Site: brandenburg
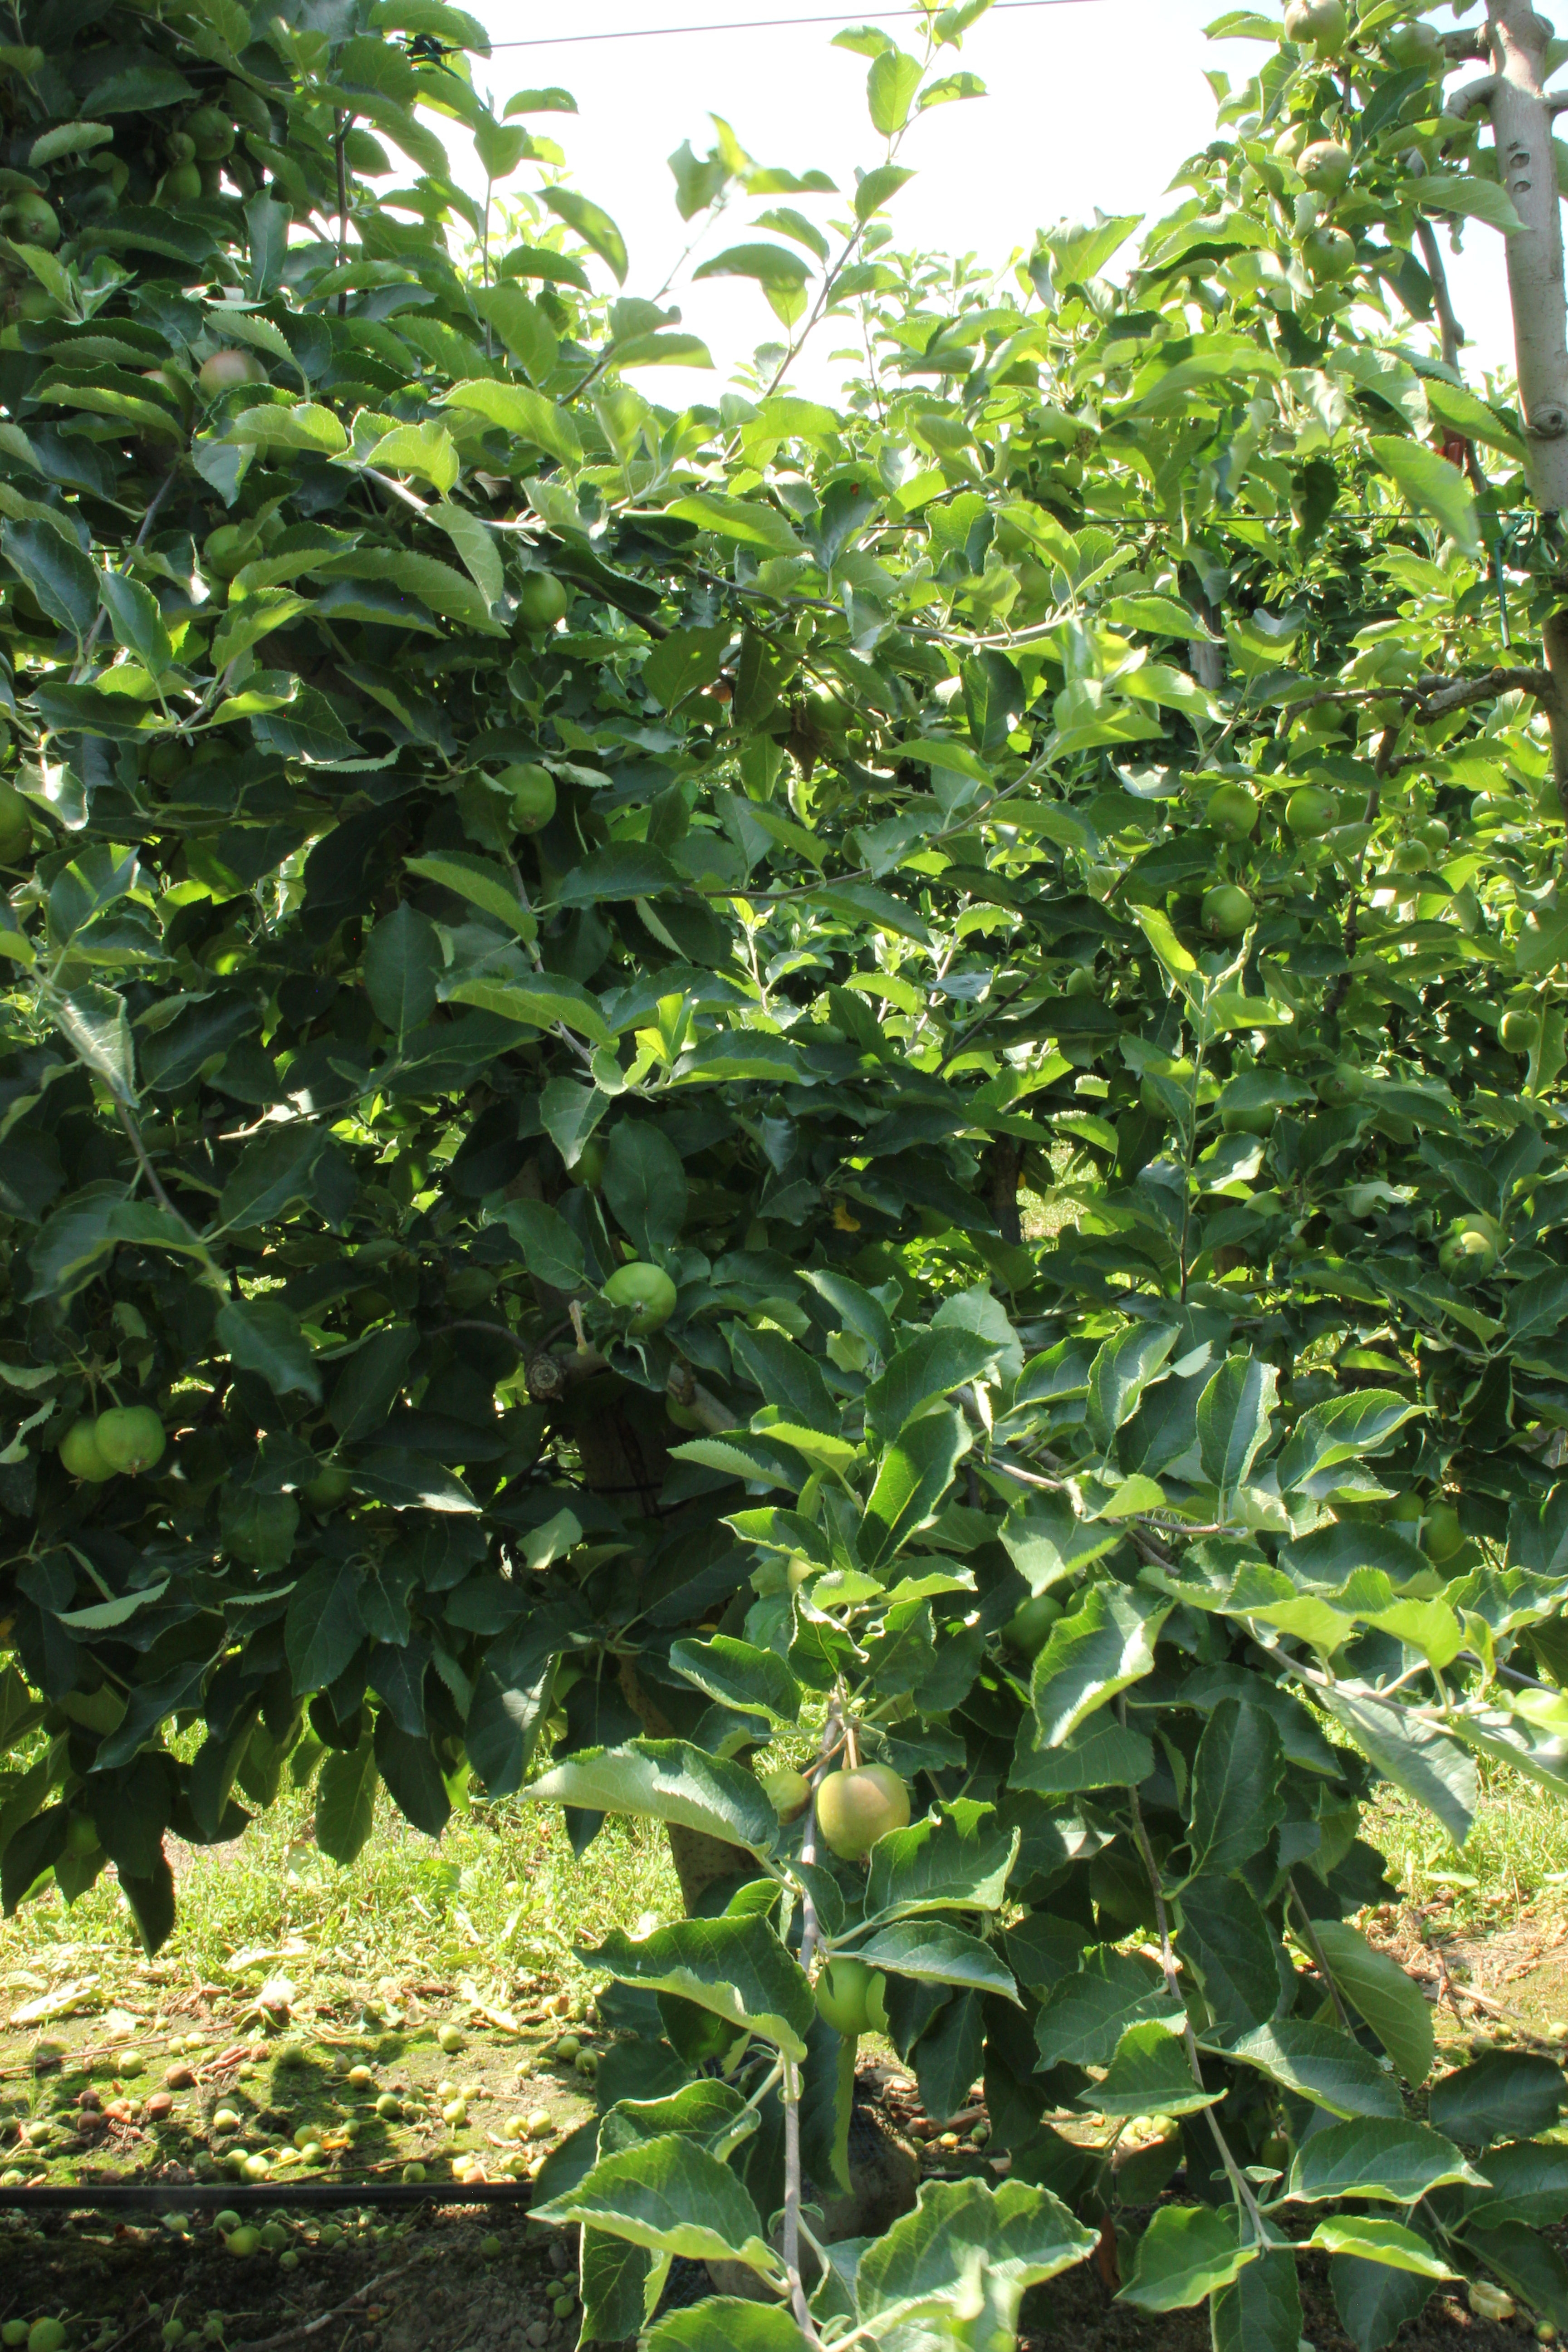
Growth stage (BBCH 74): Development of fruit